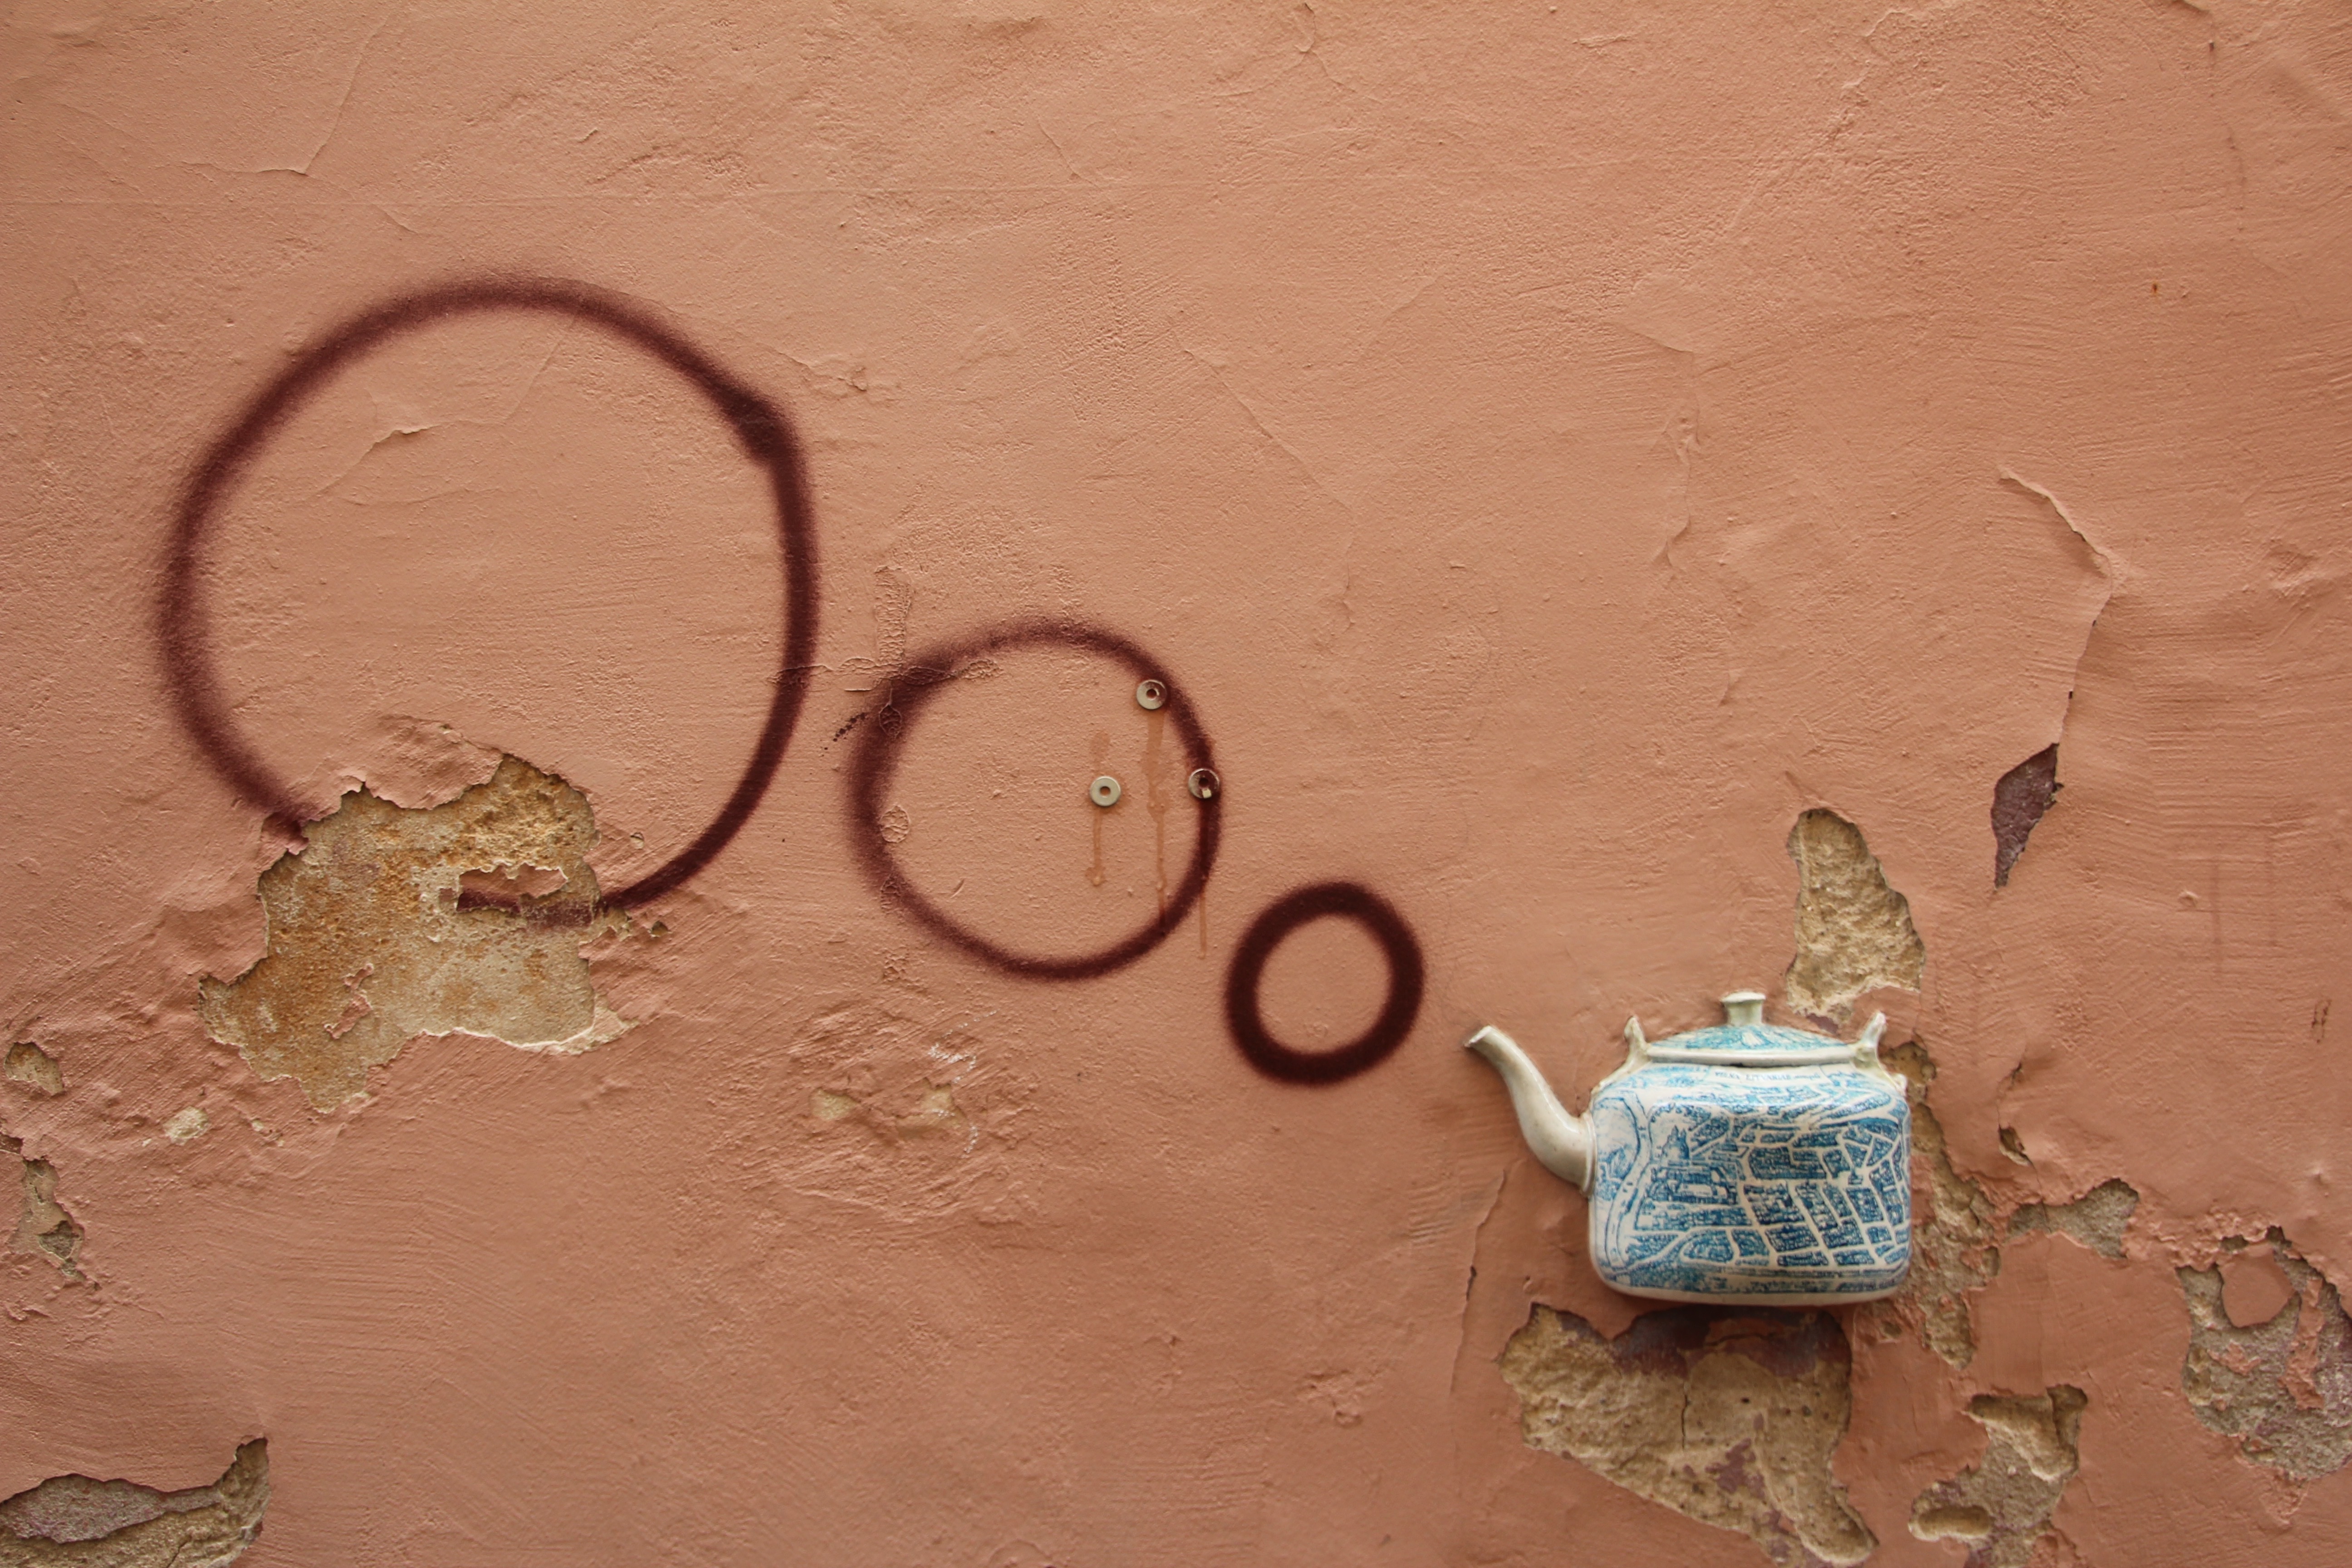
hand, sand, wood, steam, wall, pot, facade, graffiti, material, art, drawing, shape, hauswand, abstract art